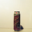
Label: can